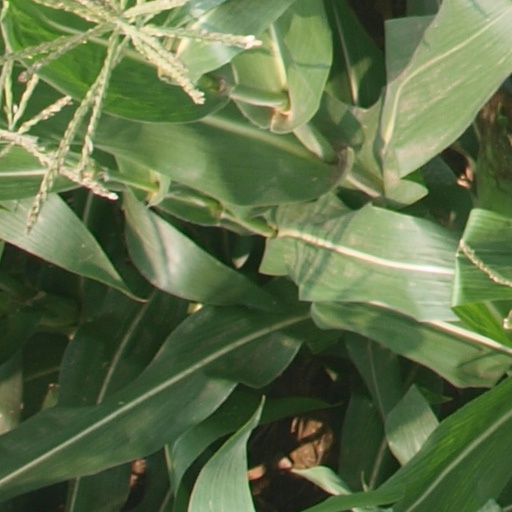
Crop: maize; corn